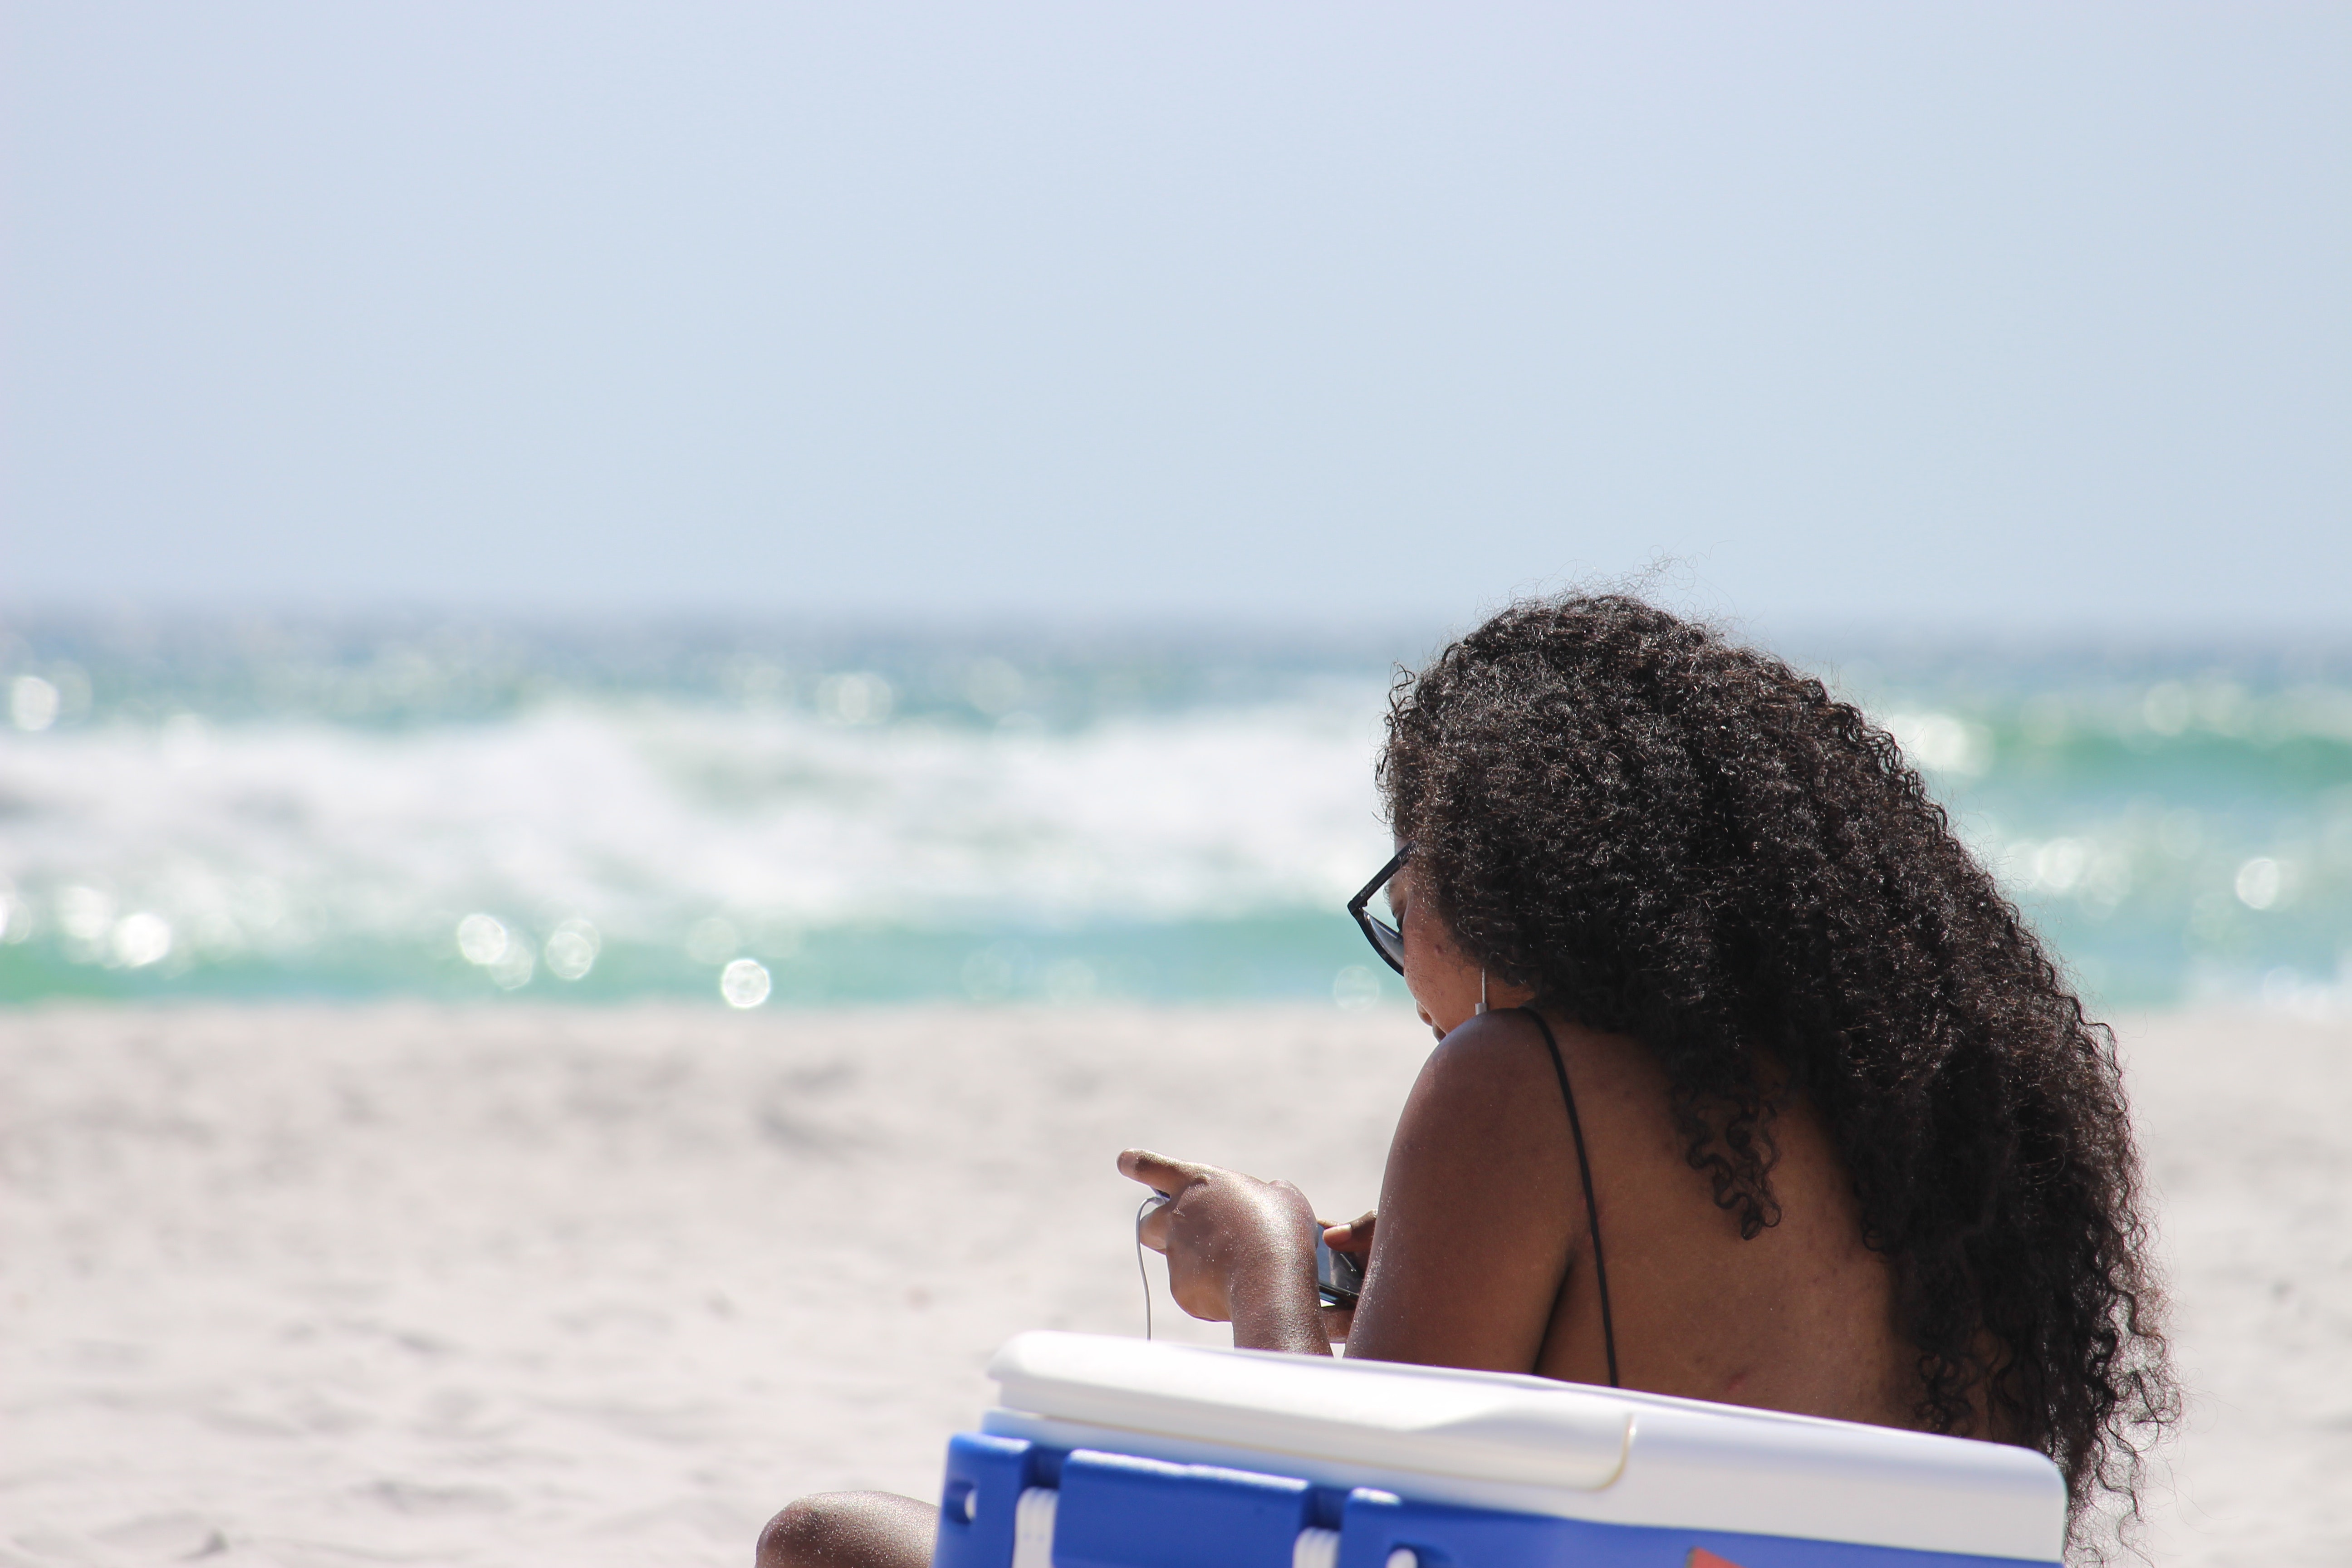
vacation, beach, sea, ocean, blue, sky, summer, hairstyle, sand, fun, wave, sun tanning, travel, leisure, coast, tourism, sitting, wind wave, photography, sunlight, coastal and oceanic landforms, long hair, black hair, glasses